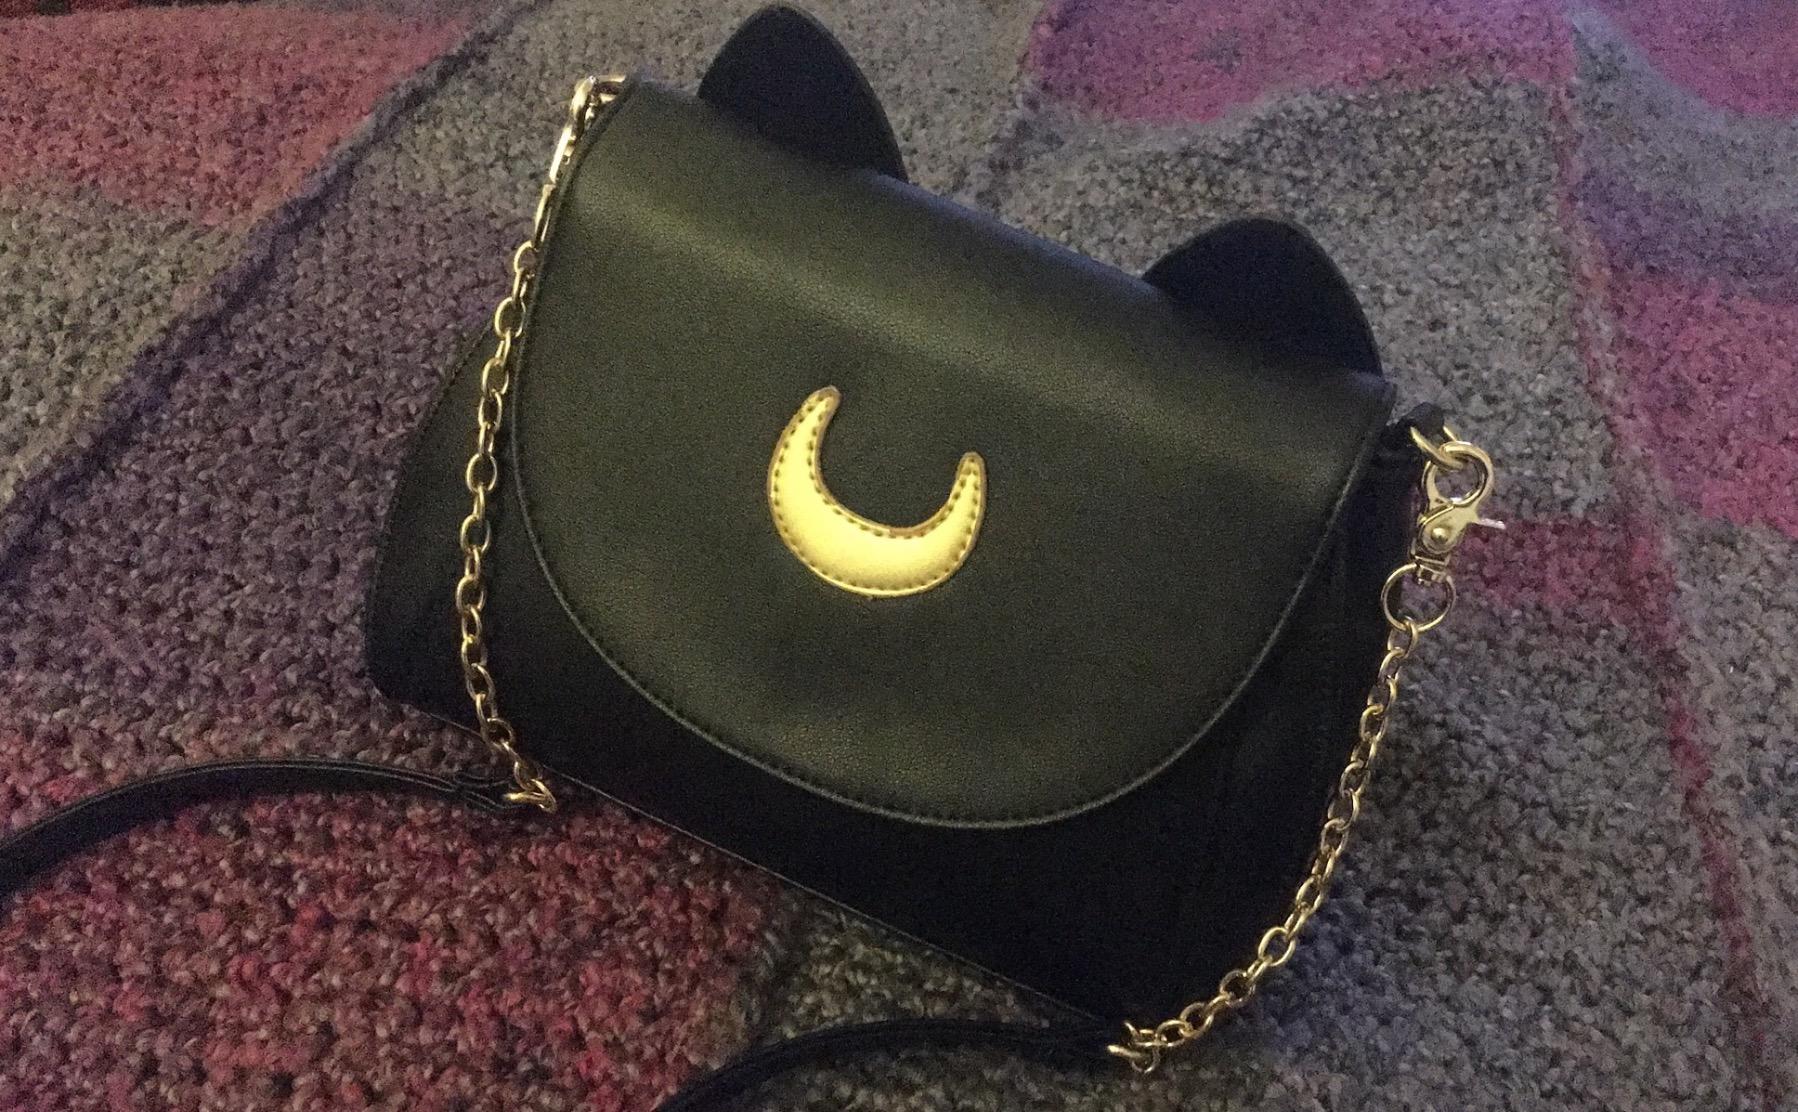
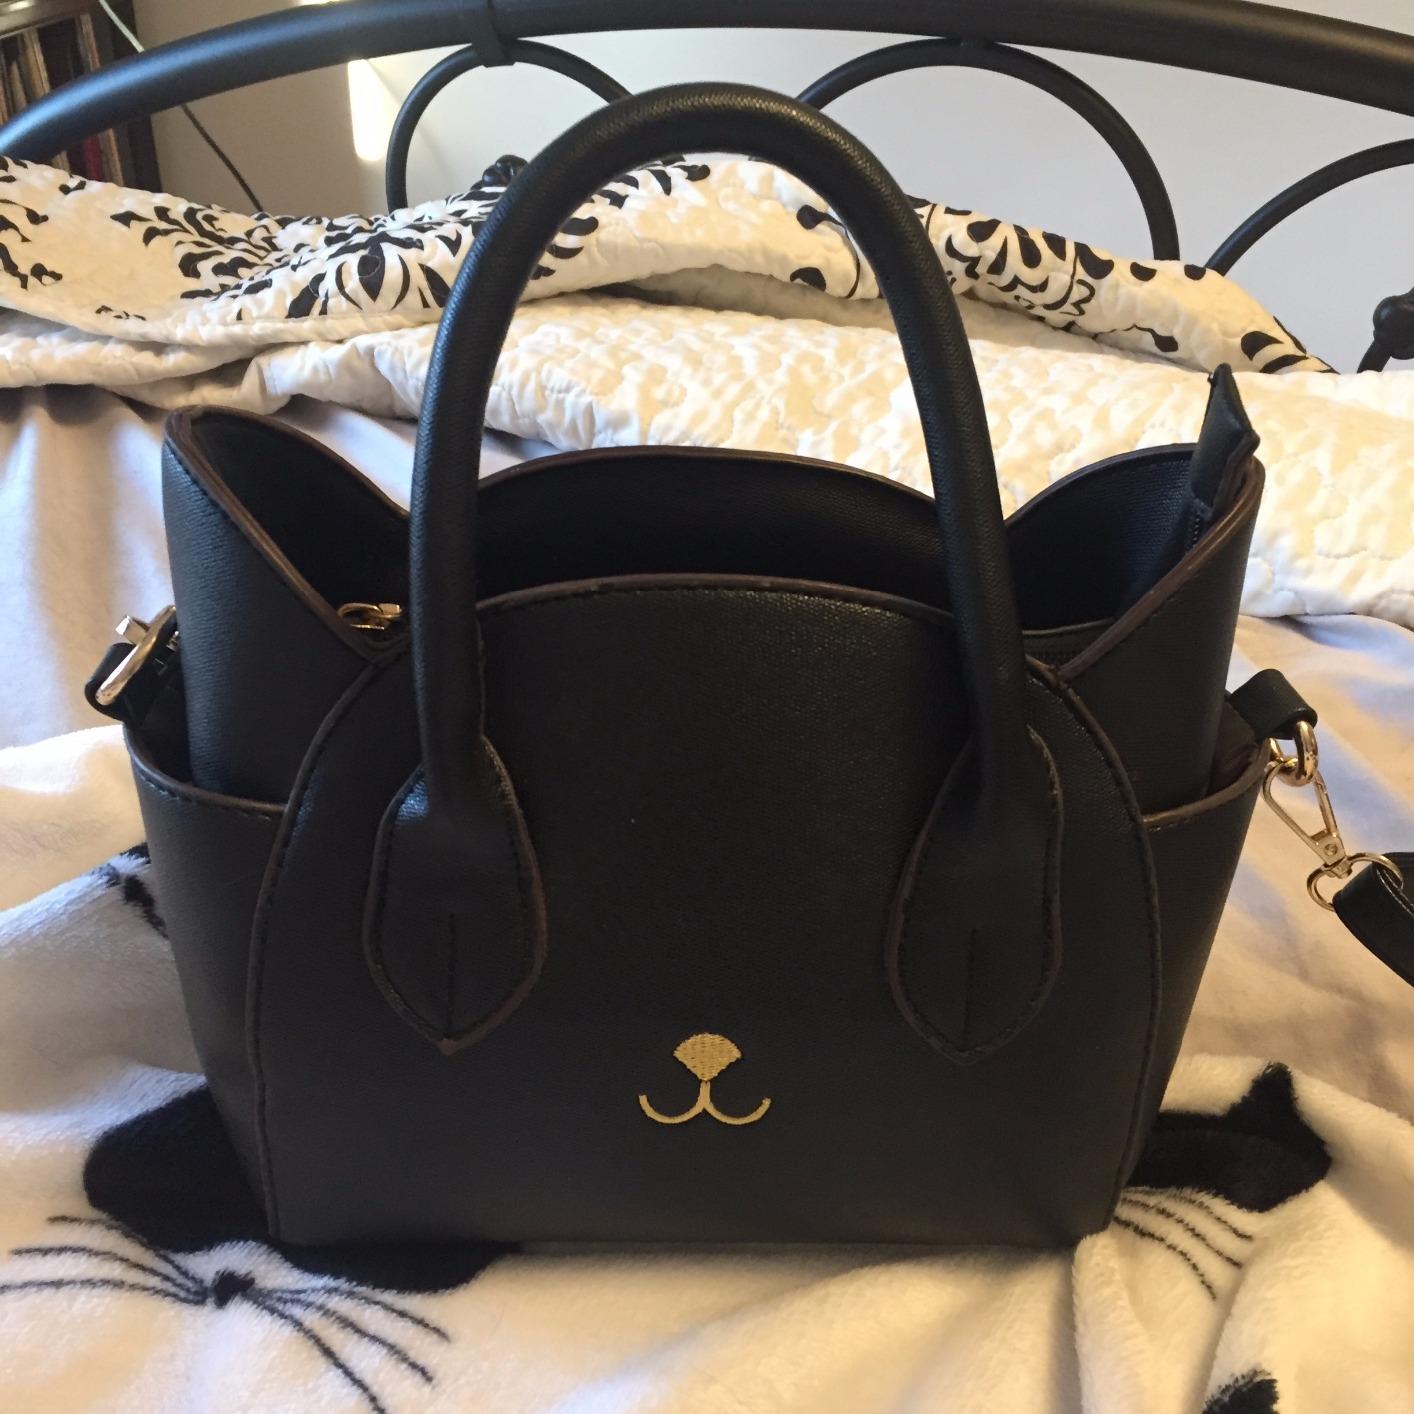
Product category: accessories_handbag
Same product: no